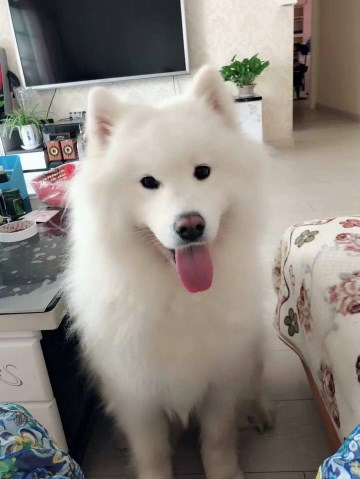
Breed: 2192-n000088-Samoyed